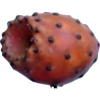
Label: cactus_fruit_red